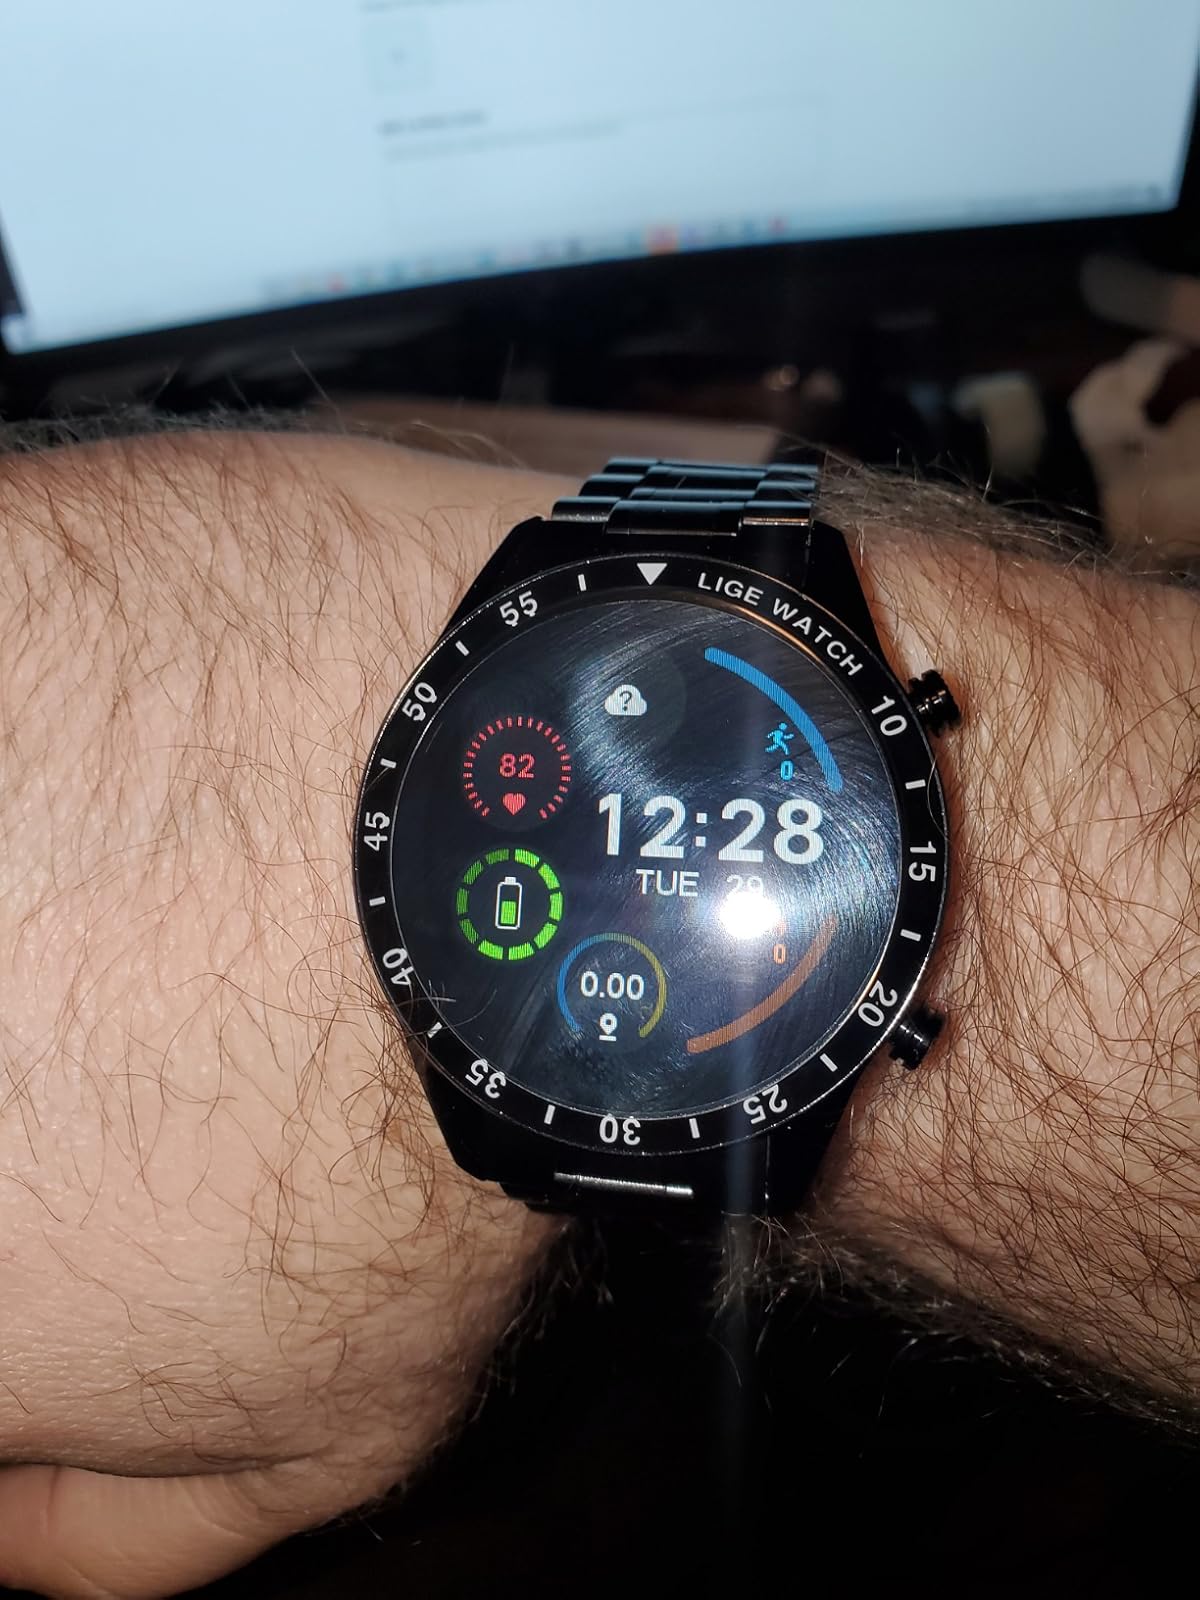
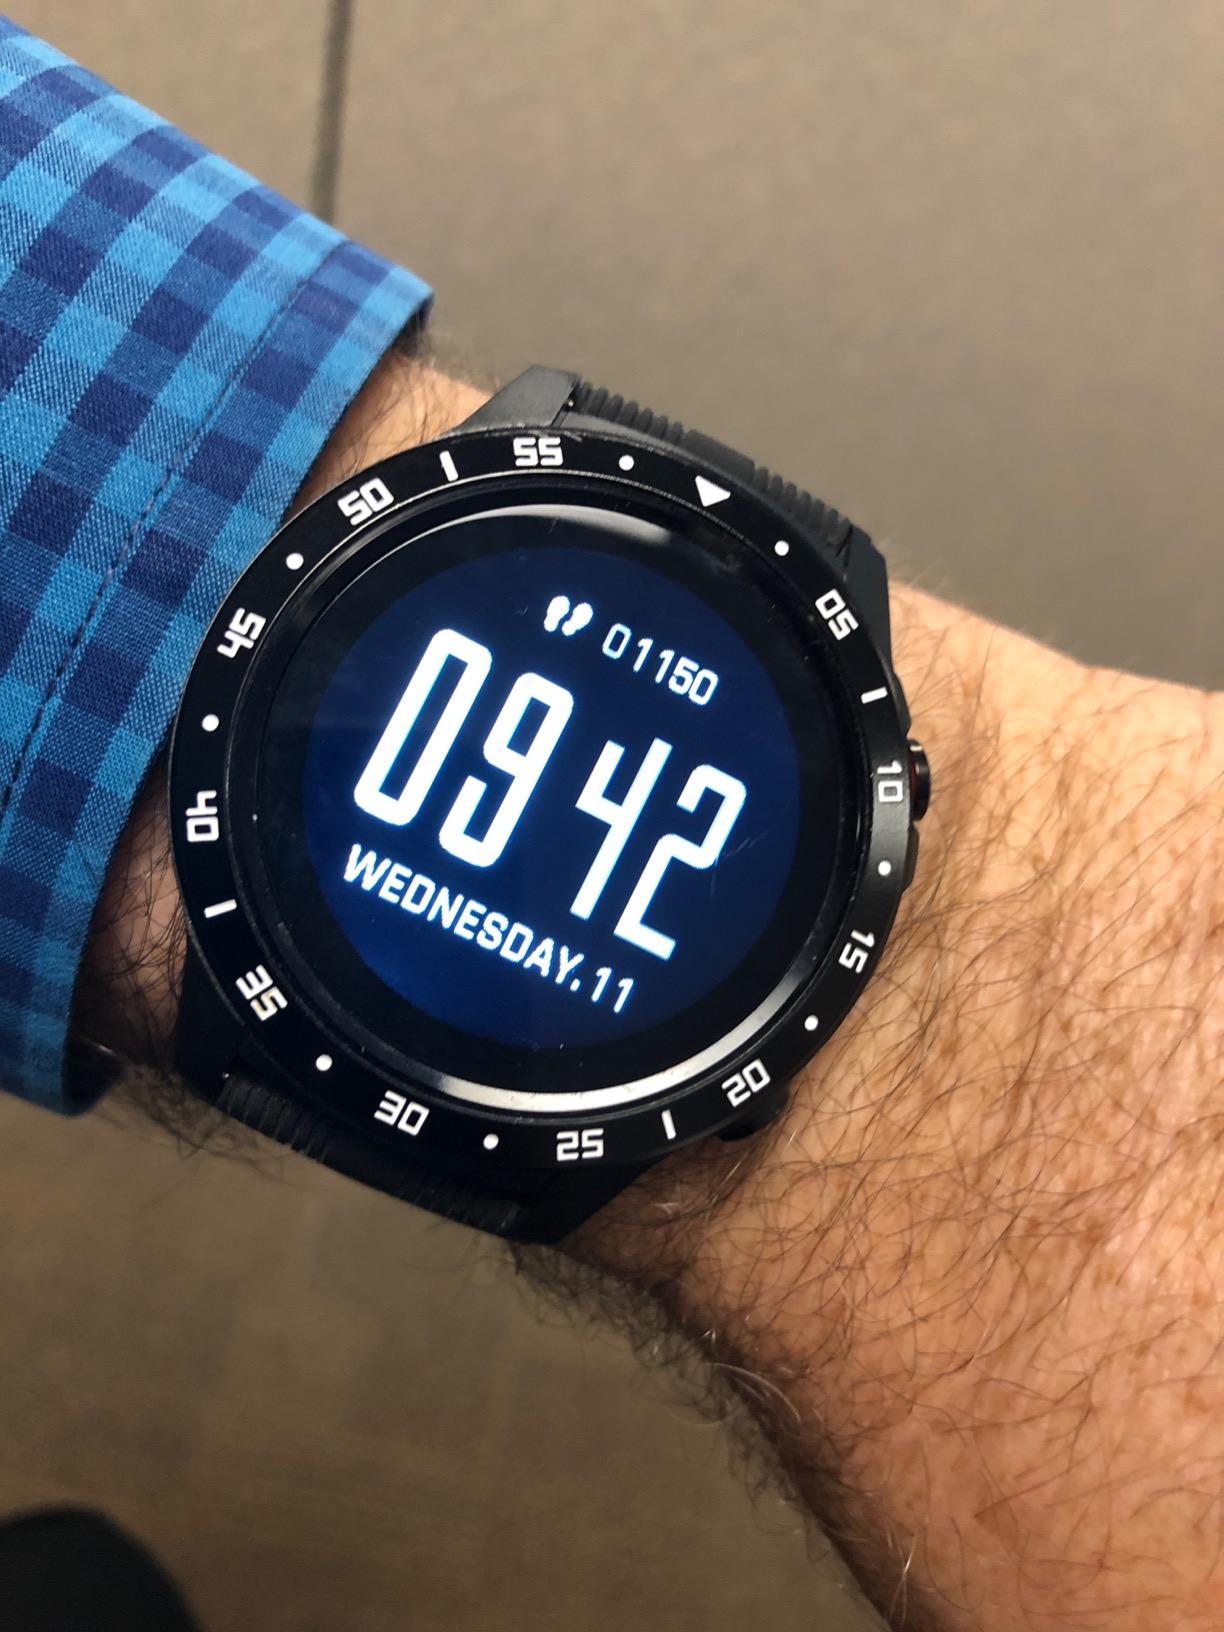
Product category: smartwatch
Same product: no